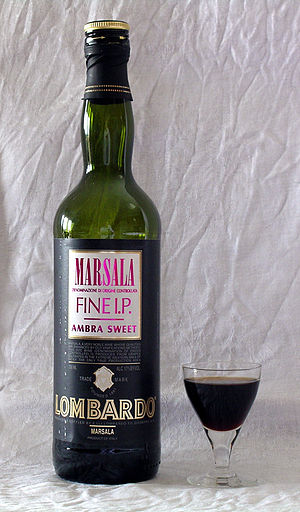
Marsala
En flaske marsala
Marsala er en vin, der produceres i regionen, der omgiver den italienske by Marsala på Sicilien. Vine fra Marsala opnåede status som kategori Denominazione di origine controllata, også kendt som DOC i 1969.